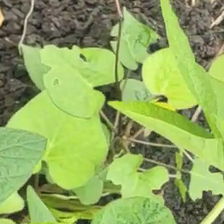
Weed species: Obscure_morning _glory(Ipomoea obscura)